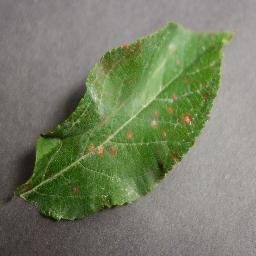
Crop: apple
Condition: cedar_rust